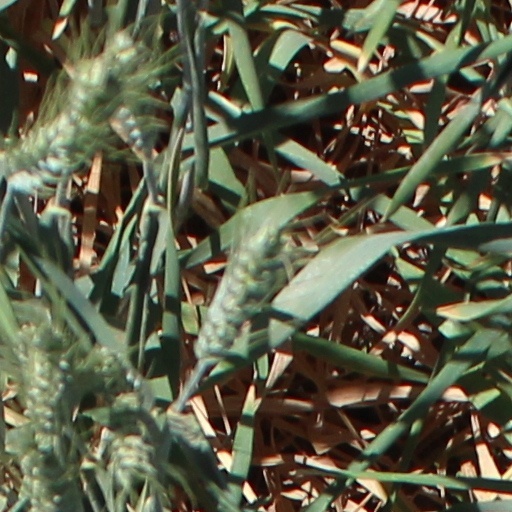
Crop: wheat